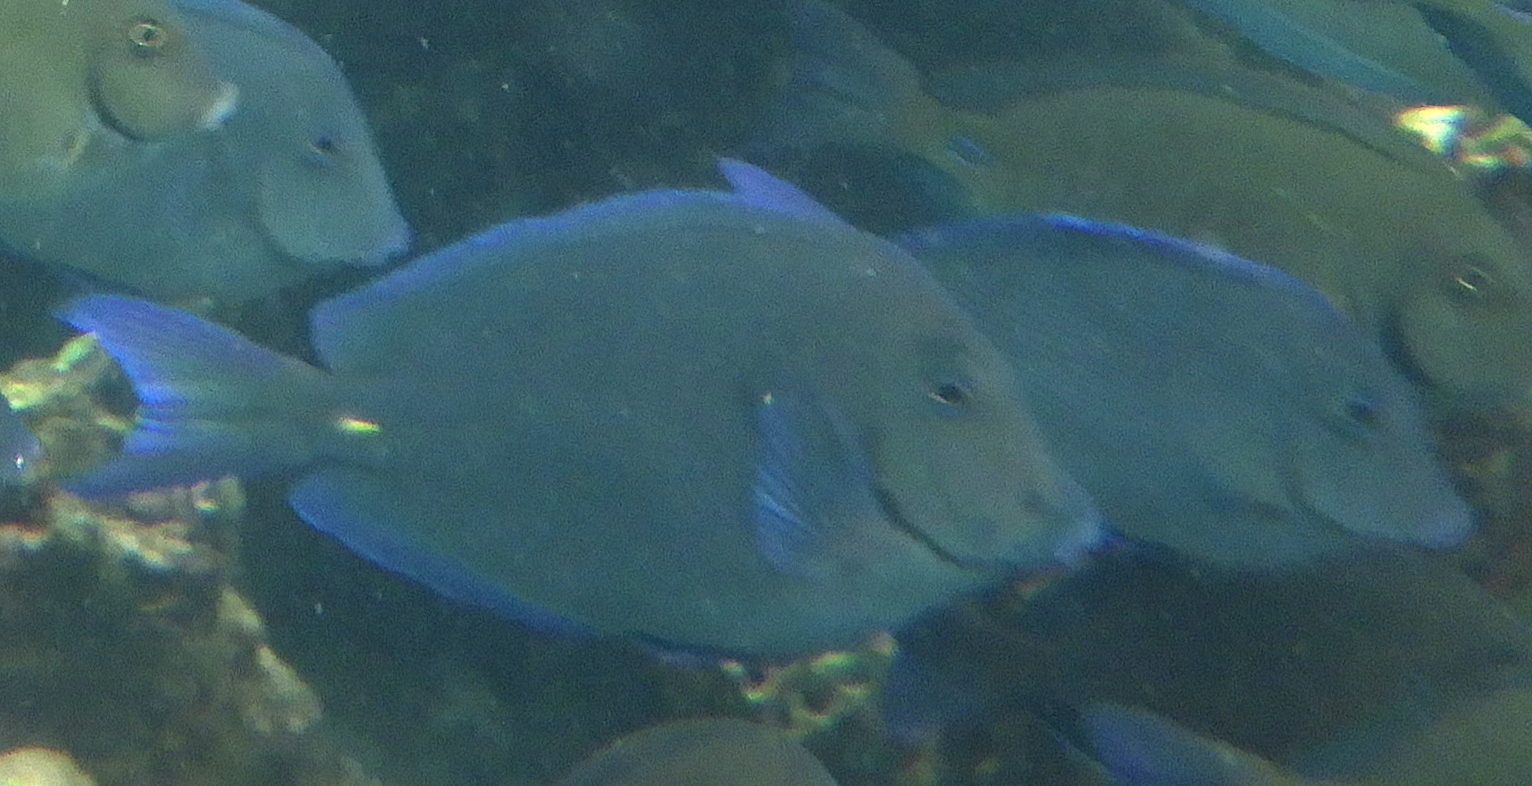
Acanthurus coeruleus (Atlantic Blue Tang)